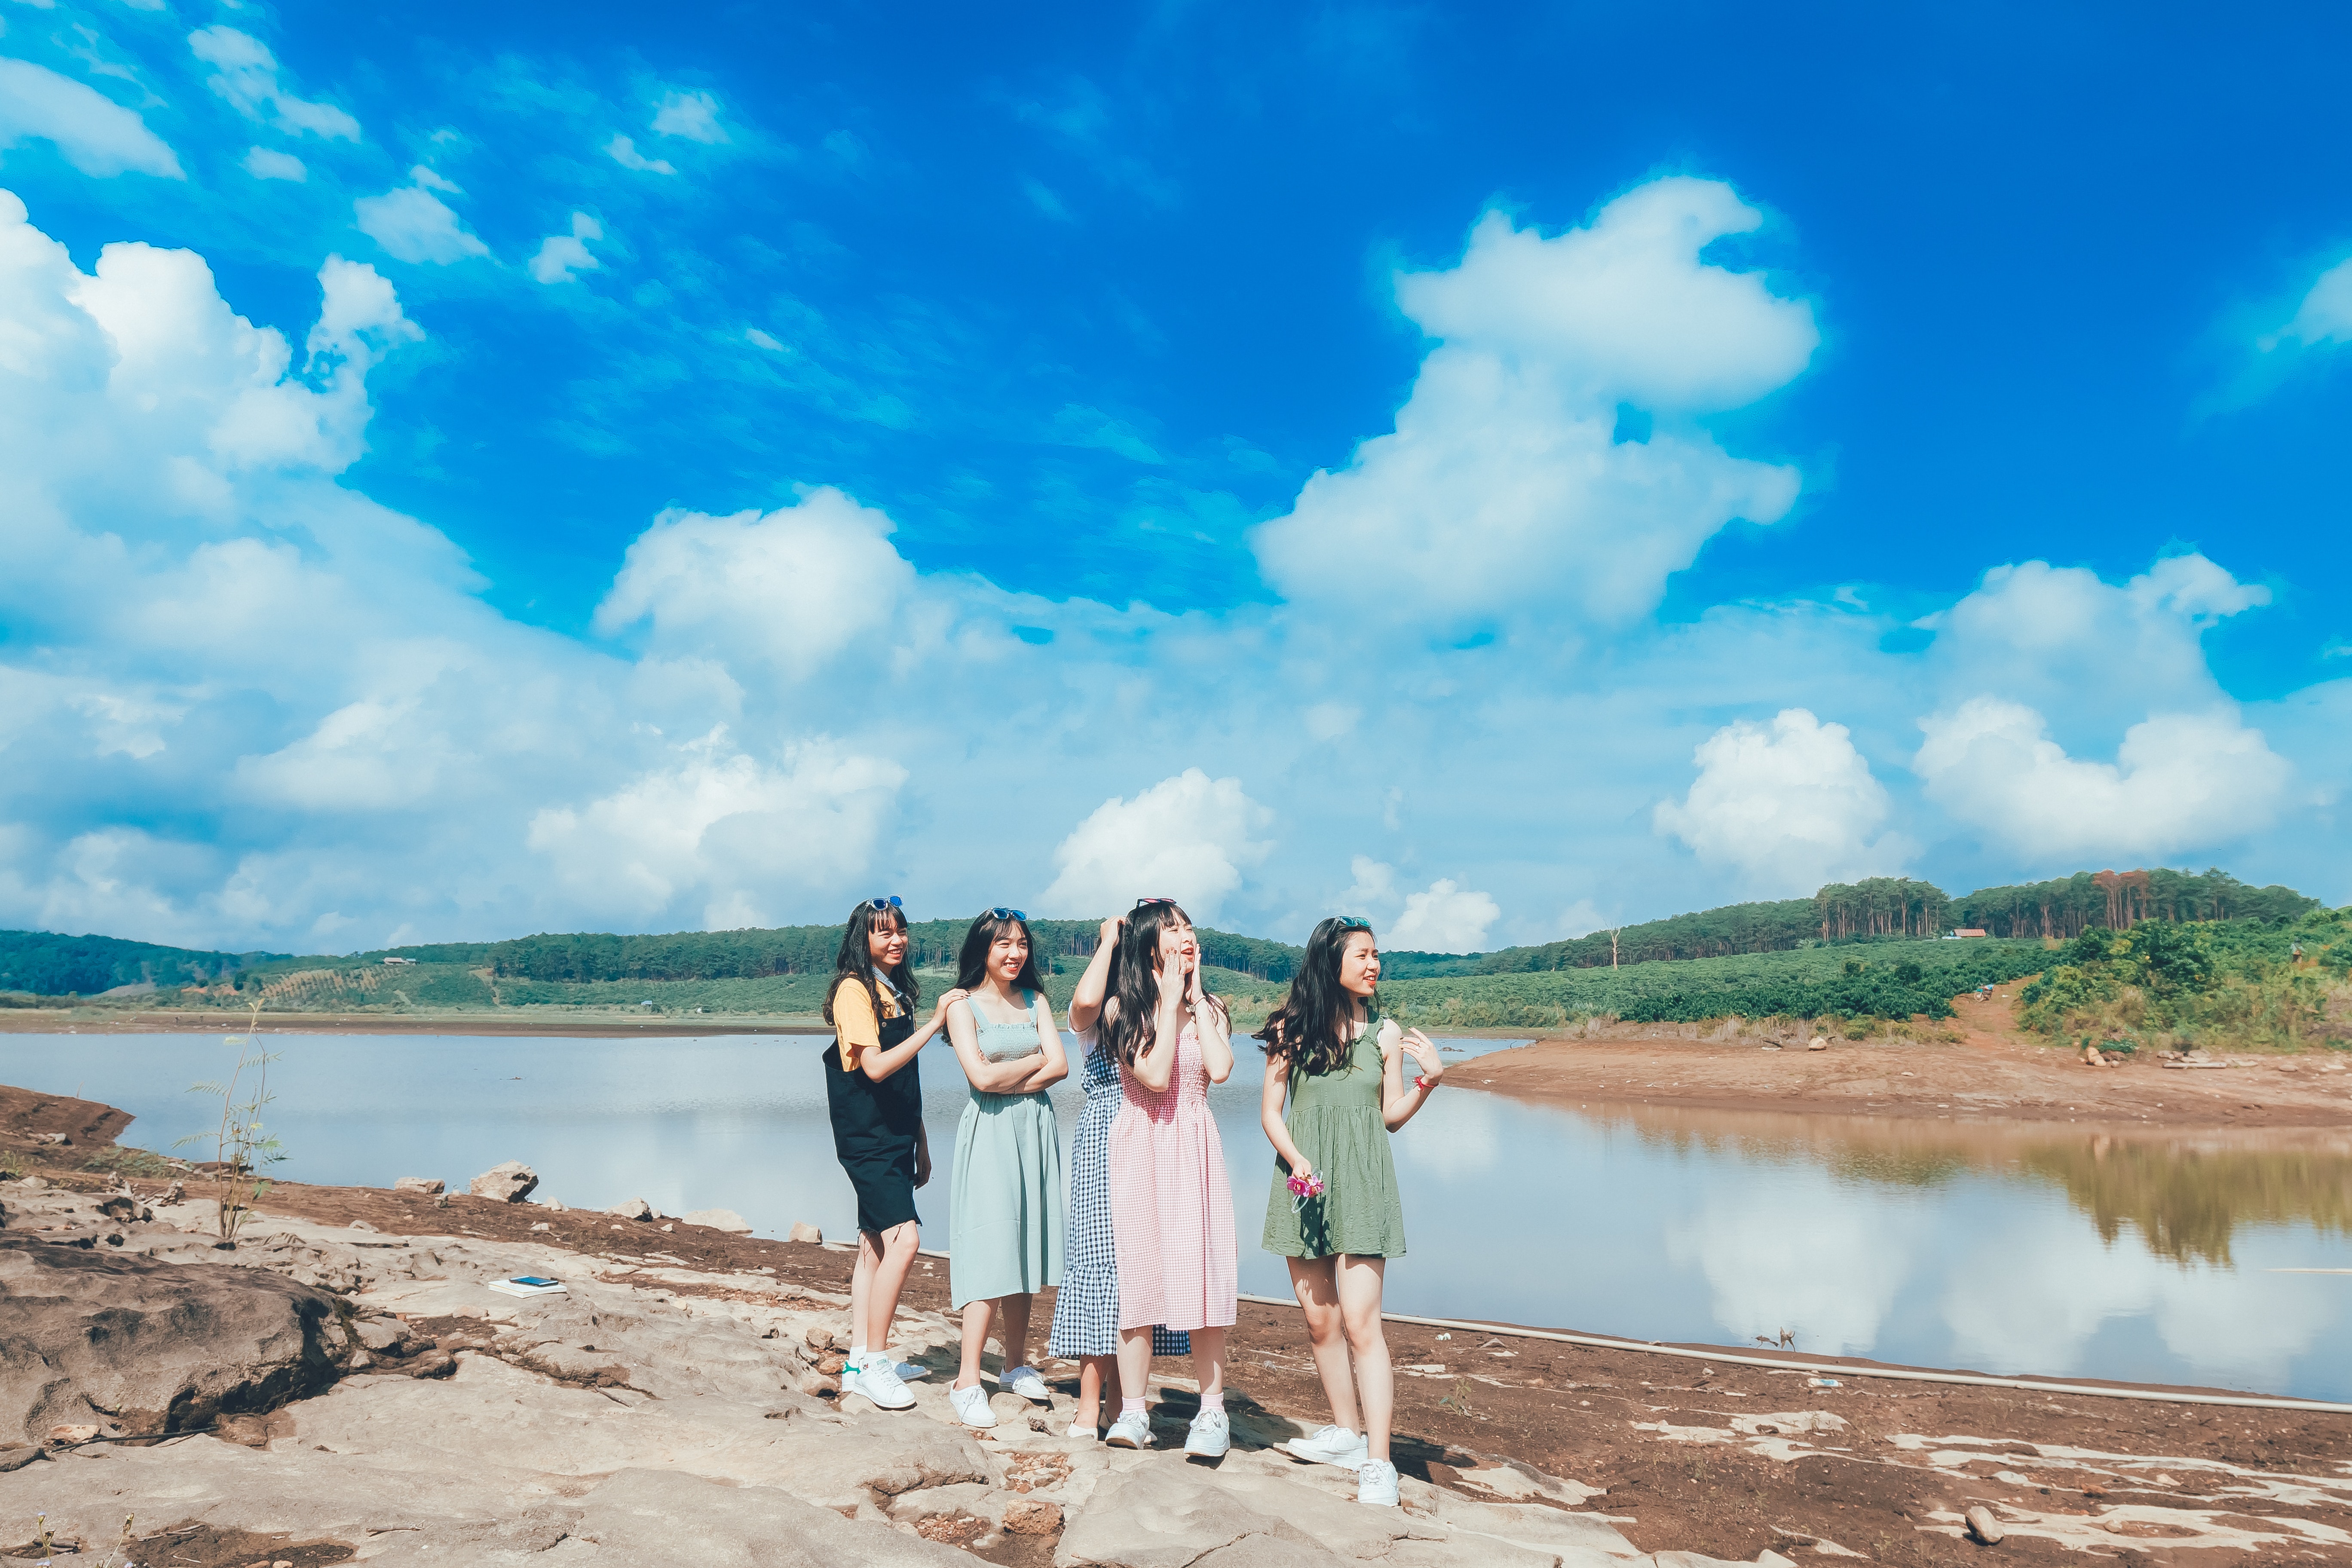
People in nature, photograph, sky, turquoise, aqua, yellow, photography, summer, cloud, ceremony, dress, wedding, landscape, fun, shore, event, lake, vacation, honeymoon, bride, bank, sea, bay, happy, love, coast, travel, reservoir, tourism, wedding dress